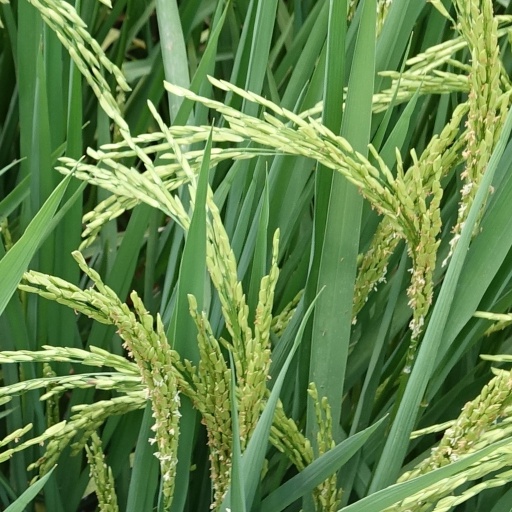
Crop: rice